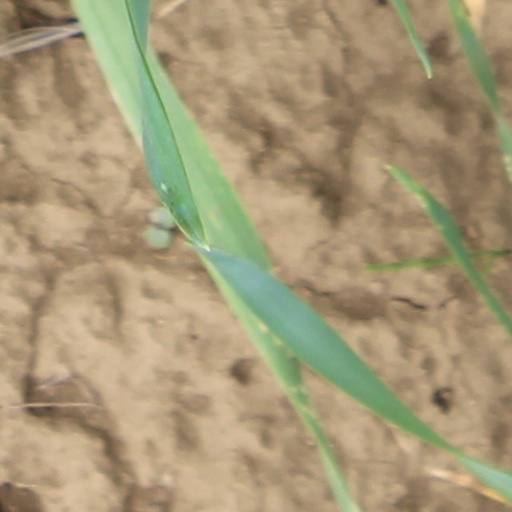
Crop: wheat